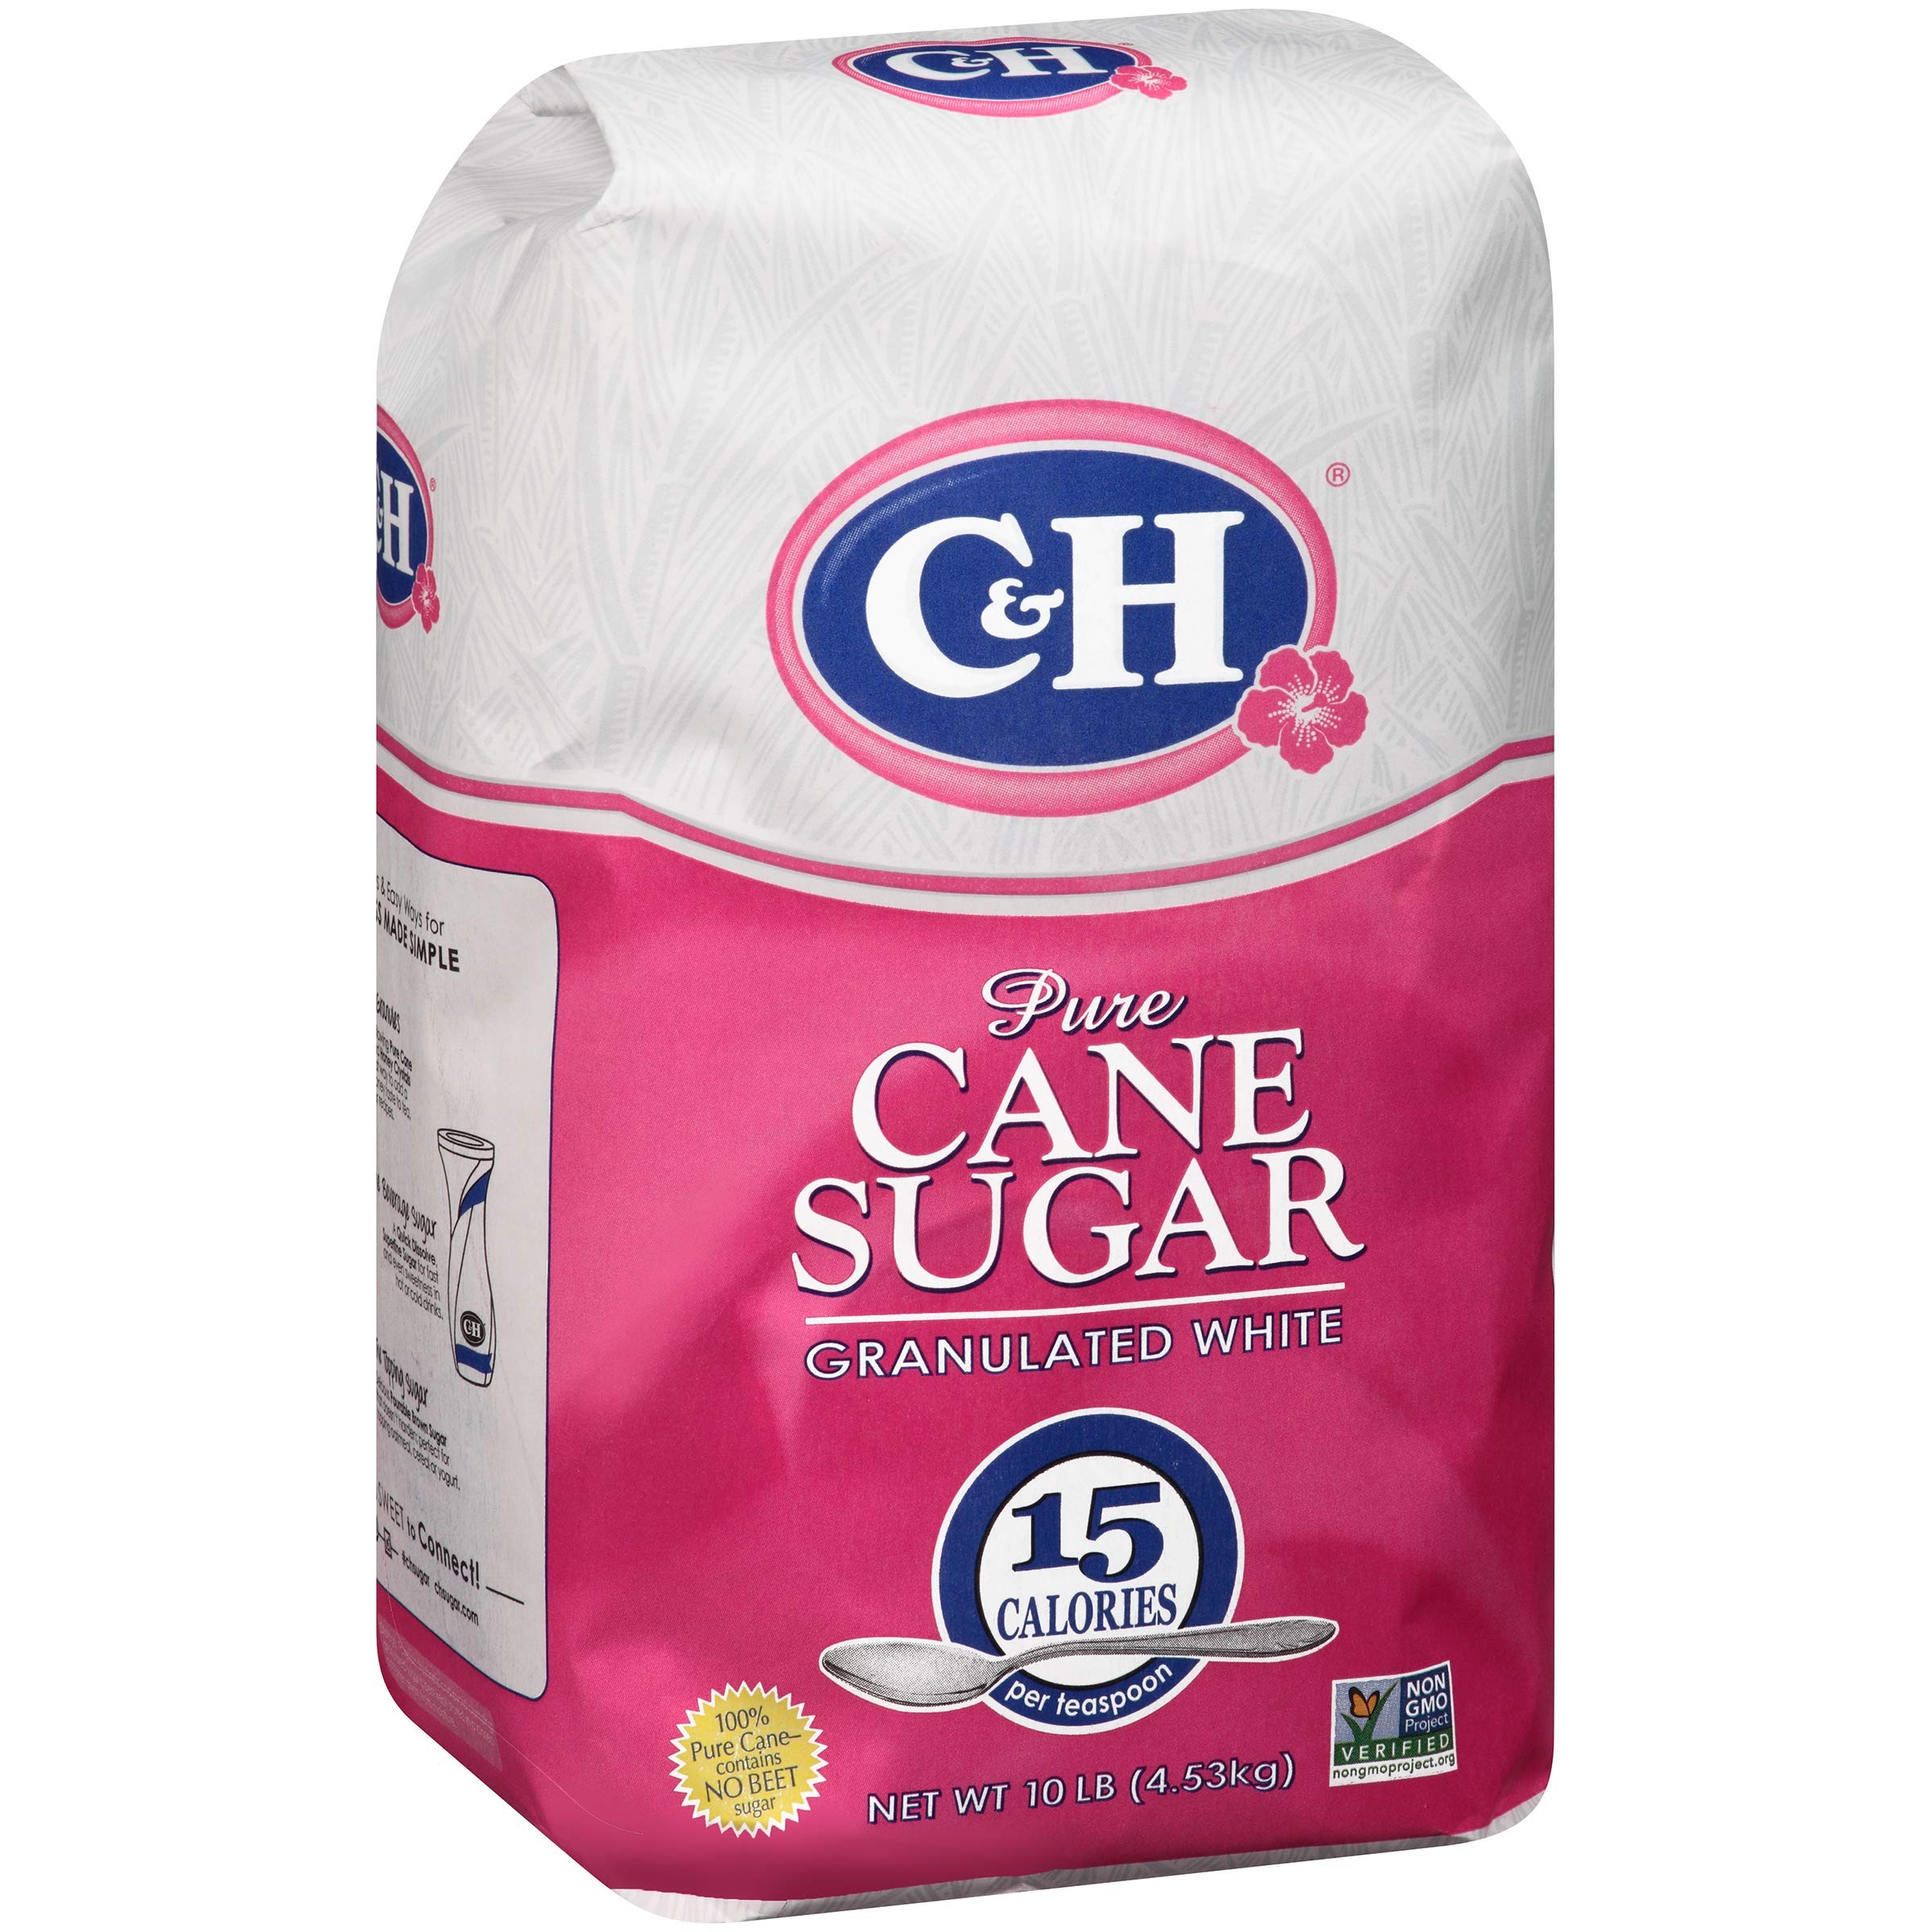
Item Name: Pure Cane, Granulated White, 10 lb (Pack of 4)_AB
Value: 640.0
Unit: Fl Oz

Price: 10.465